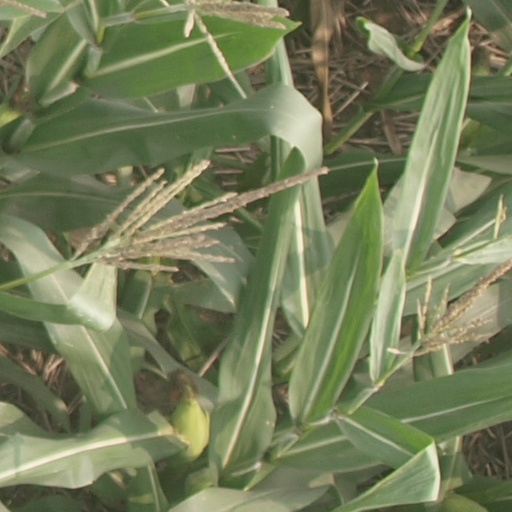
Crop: maize; corn